Druid

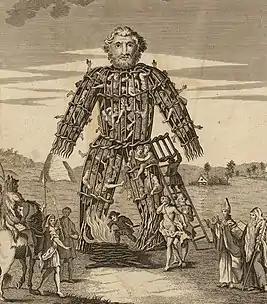
An 18th century illustration of a wicker man, the form of execution that Caesar wrote the druids used for human sacrifice. From the "Duncan Caesar", Tonson, Draper, and Dodsley edition of the "Commentaries of Caesar" translated by William Duncan and published in London in 1753.

Greek and Roman writers frequently made reference to the druids as practitioners of human sacrifice. Caesar says those who had been found guilty of theft or other criminal offences were considered preferable for use as sacrificial victims, but when criminals were in short supply, innocents would be acceptable. A form of sacrifice recorded by Caesar was the burning alive of victims in a large wooden effigy, now often known as a wicker man. A differing account came from the 10th-century "Commenta Bernensia", which stated that sacrifices to the deities Teutates, Esus, and Taranis were by drowning, hanging, and burning, respectively (see threefold death).